Tulsi Peeth

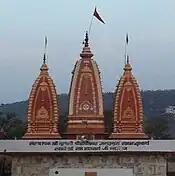
Kanch Mandir at Tulsi Peeth

In 1983, Rambhadracharya (then known as Rambhadradas) undertook his second six-month "Payovrata", taking a diet of only milk and fruits and speaking only Sanskrit, at the Sphatik Shila in Chitrakoot. The Yuvraj of Chitrakoot, Hemraj Singh Chaturvedi, was impressed by Rambhadracharya and donated a 60 feet by 80 feet land area situated besides the Mandakini river at Janki Kund to Rambhadradas. Gita Devi, Rambhadradas's elder sister, persuaded him to get an Ashram built on this plot. Rambhadradas got four rooms constructed there and started visiting the place frequently. He undertook a nine-month Payovrata at this newly built Ashram in 1986. He also started performing his Kathas there. Ramcharandas Phalahari, the Sampradaya Guru of Rambhadradas, wanted Rambhadradas to stay with him at his Ashram in Prayag, but Rambhadradas was reluctant. In 1988, Umacharan Gupta, a businessman from Manikpur offered to build a bigger Ashram and a temple on the condition that Rambhadradas stay there permanently. Rambhadradas agreed and the construction started. On 11 March 1987, the "Kanch Mandir" (literally glass-temple) was opened and Rambhadradas started living permanently in Chitrakoot. Following this, on the occasion of Tulsi Jayanti on August 2, 1987, he established Tulsi Peeth at the site of the Ashram. As the founder of the seat of Tulsi, the title of "Śrīcitrakūṭatulasīpīṭhādhīśvara" (literally "The Lord of the Tulsi Peeth at Chitrakoot") was bestowed upon Rambhadracharya by Sadhus and intellectuals. Rambhadracharya believes that this "Peeth" is situated at the place where, according to the epic "Ramayana", the Hindu god Rama gave his sandals to his brother Bharata.